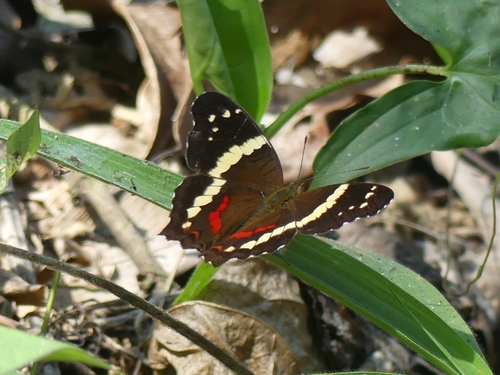
Scientific name: Anartia fatima
Common name: Banded peacock
Family: Nymphalidae
Order: Lepidoptera
Pollinator type: Primary pollinator
Habitat: Open areas and gardens
Geographic range: South America
Conservation status: Least Concern